SJ F (steam locomotive)

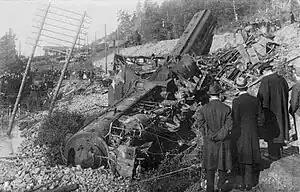
The F 1200 after derailing in 1918.

Two of the Swedish-built locomotives are preserved and F 1200 is in running condition. Both are owned by the Swedish Railway Museum. Several Frichs-built locomotives are preserved in Denmark, and E 996 at Railworld in Peterborough. F 1200 was involved in a serious accident outside Getå in October 1918.